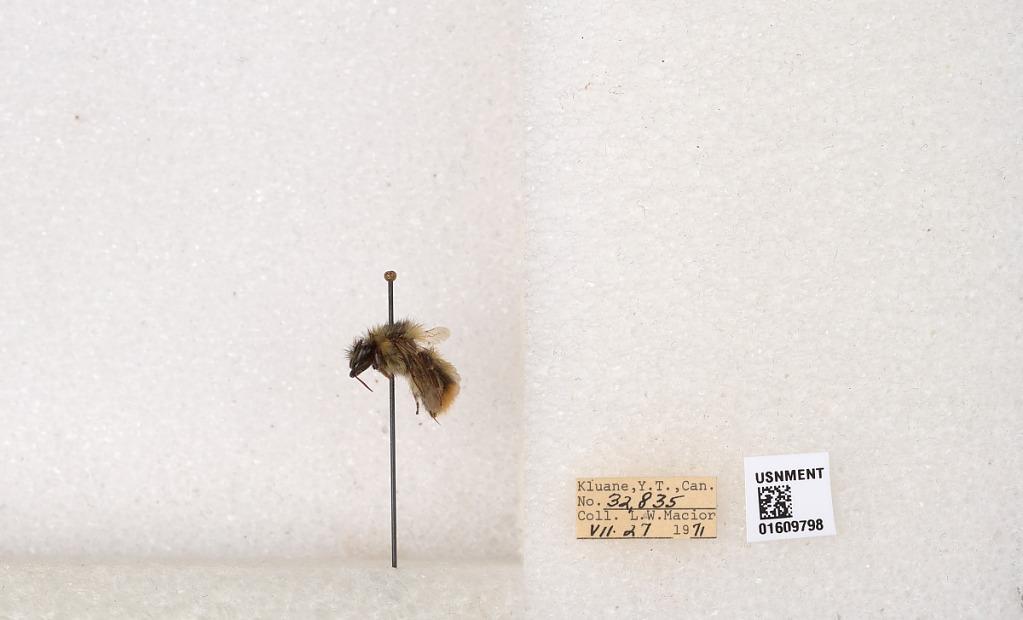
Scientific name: Bombus (Pyrobombus) sylvicola Kirby
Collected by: L. Macior
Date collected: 1971-7-27
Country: Canada
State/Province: Yukon
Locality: Kluane
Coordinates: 61.2281, -138.722